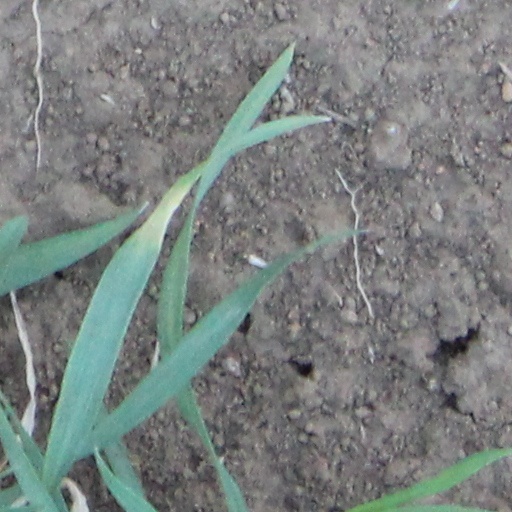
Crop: wheat